Gentrification in Philadelphia

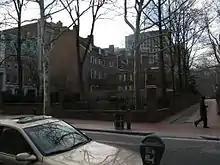
National Historic Landmarks are near Society Hill, Philadelphia

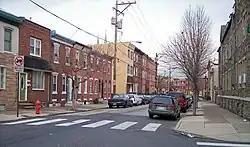
Berks Street in Fishtown

Society Hill is the oldest neighborhood in Philadelphia, a mile southeast of Center City, close the Delaware River, and home to history civil buildings including Independence Hall. In the 19th century, the area lost appeal as the city's main commercial district moved west and the affluent residents moved closer to Center City or to areas like Chestnut Hill and the Main Line. The neighborhood then became an African American community centered around the Mother Bethel Church at 6th and Lombard. W.E.B. Du Bois studied the neighborhood in the late 19th and early 20th centuries as an employee of the University of Pennsylvania. In his groundbreaking work of urban sociology, The Philadelphia Negro, DuBois documented the awful conditions of the neighborhood: "We lived there for a year, in the midst of an atmosphere of dirt, drunkenness, poverty, and crime. Murder sat at our doorsteps, police were our government..." W.E.B. DuBois studied the 7th Ward, which only includes roughly two blocks of what is today known as Society Hill. Also, US Census data shows that Society Hill in 1940 (census tract 10) was a racially mixed area and quite consistent with the rest of Philadelphia. The houses deteriorated until the 1950s.